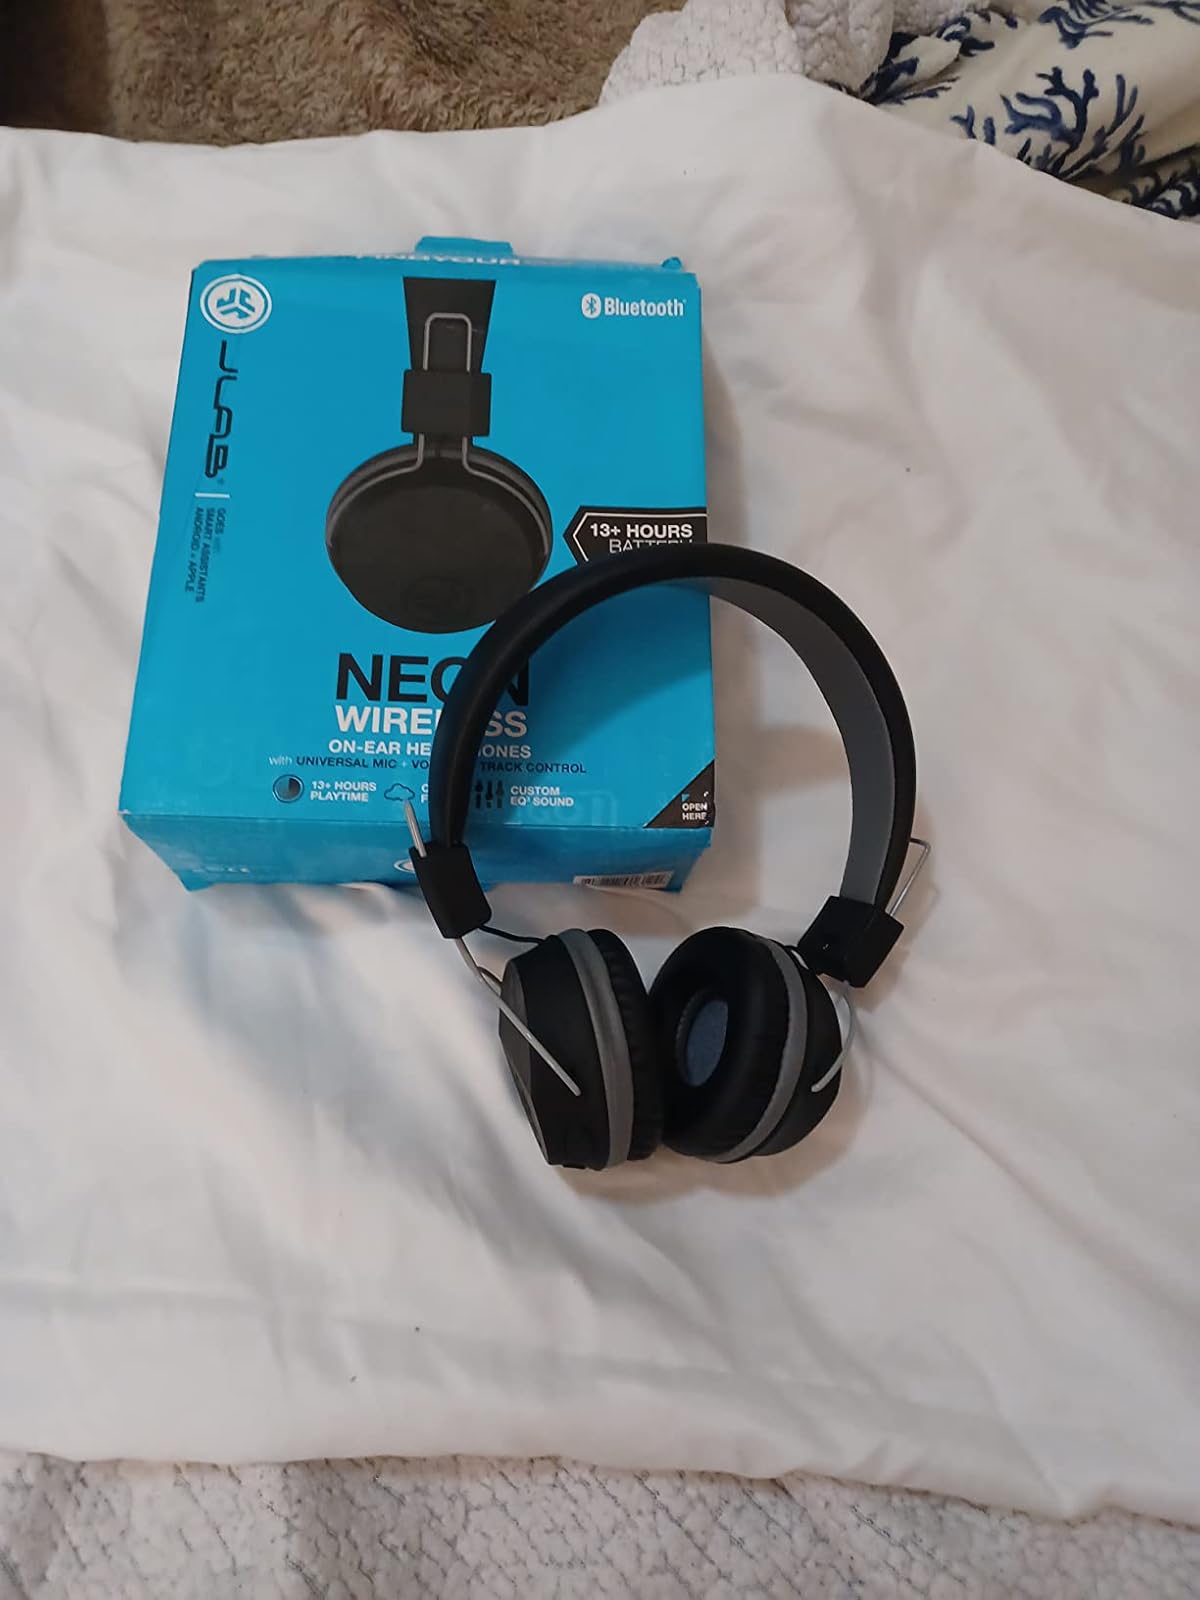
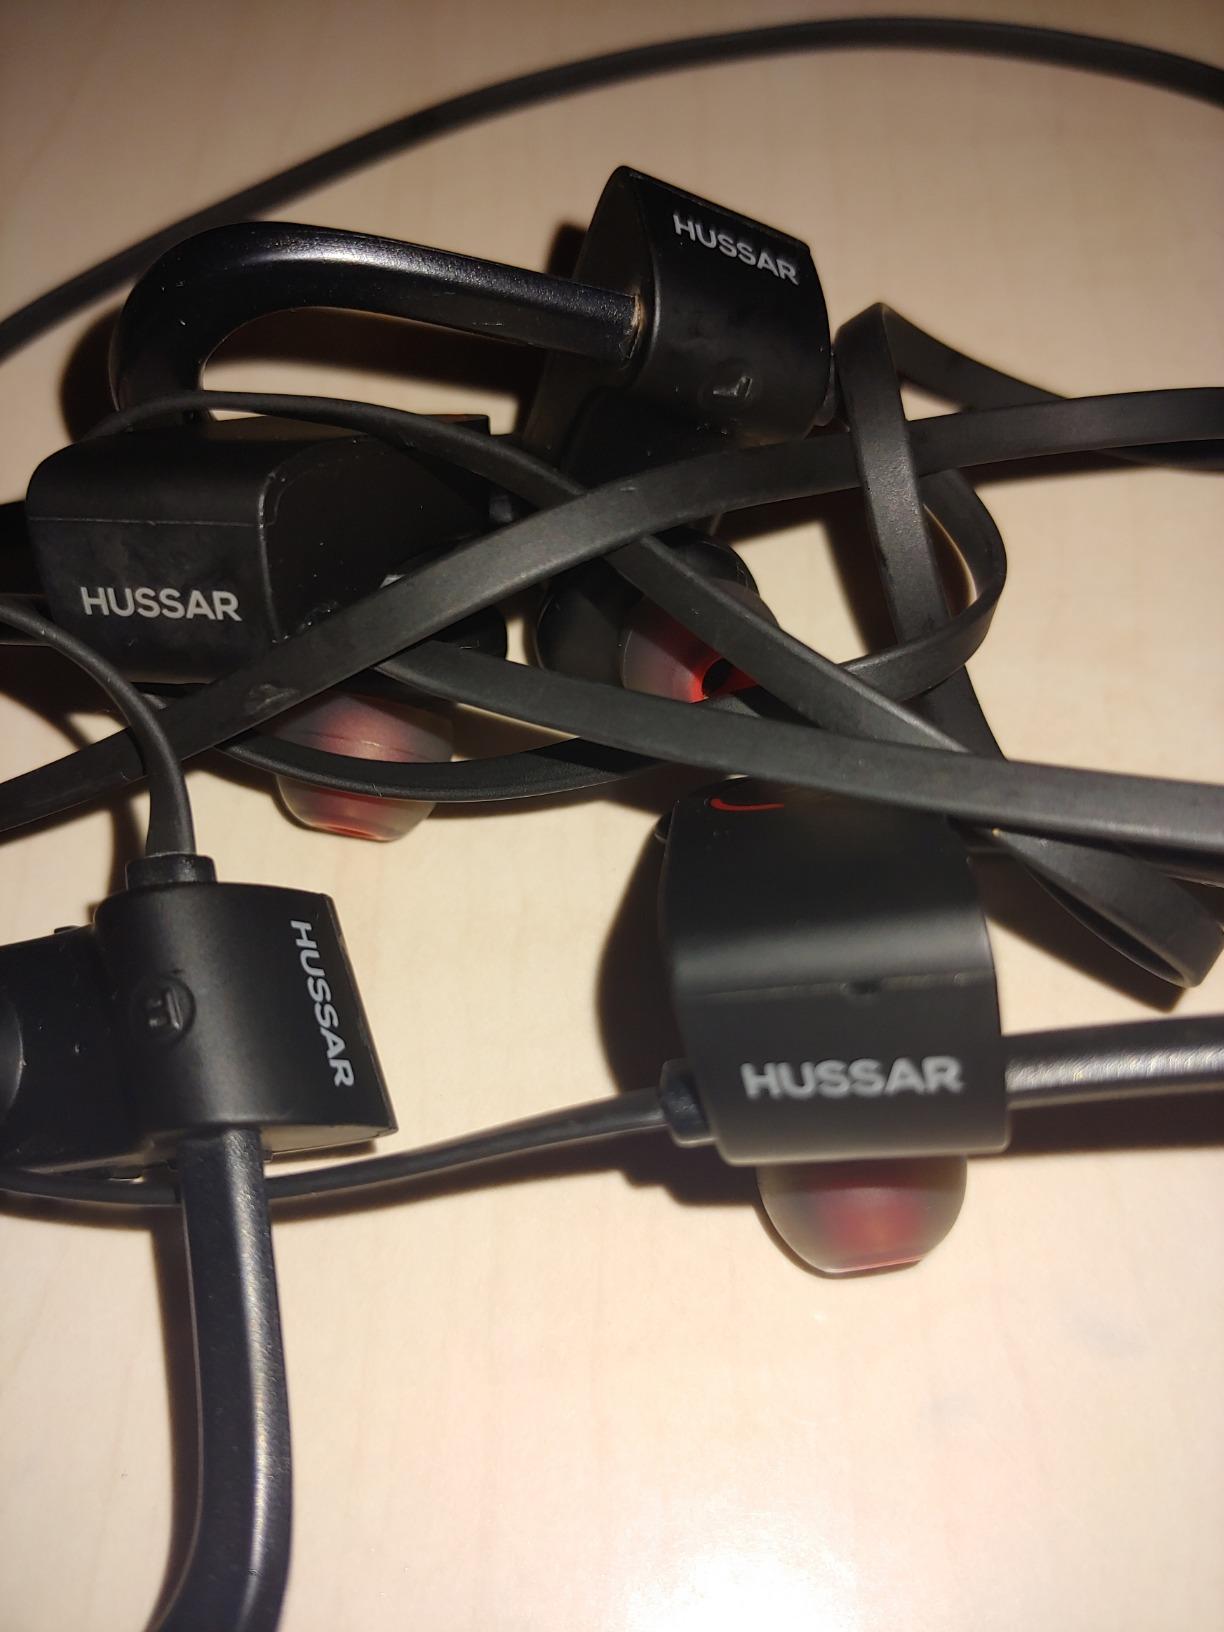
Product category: headphones
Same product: no